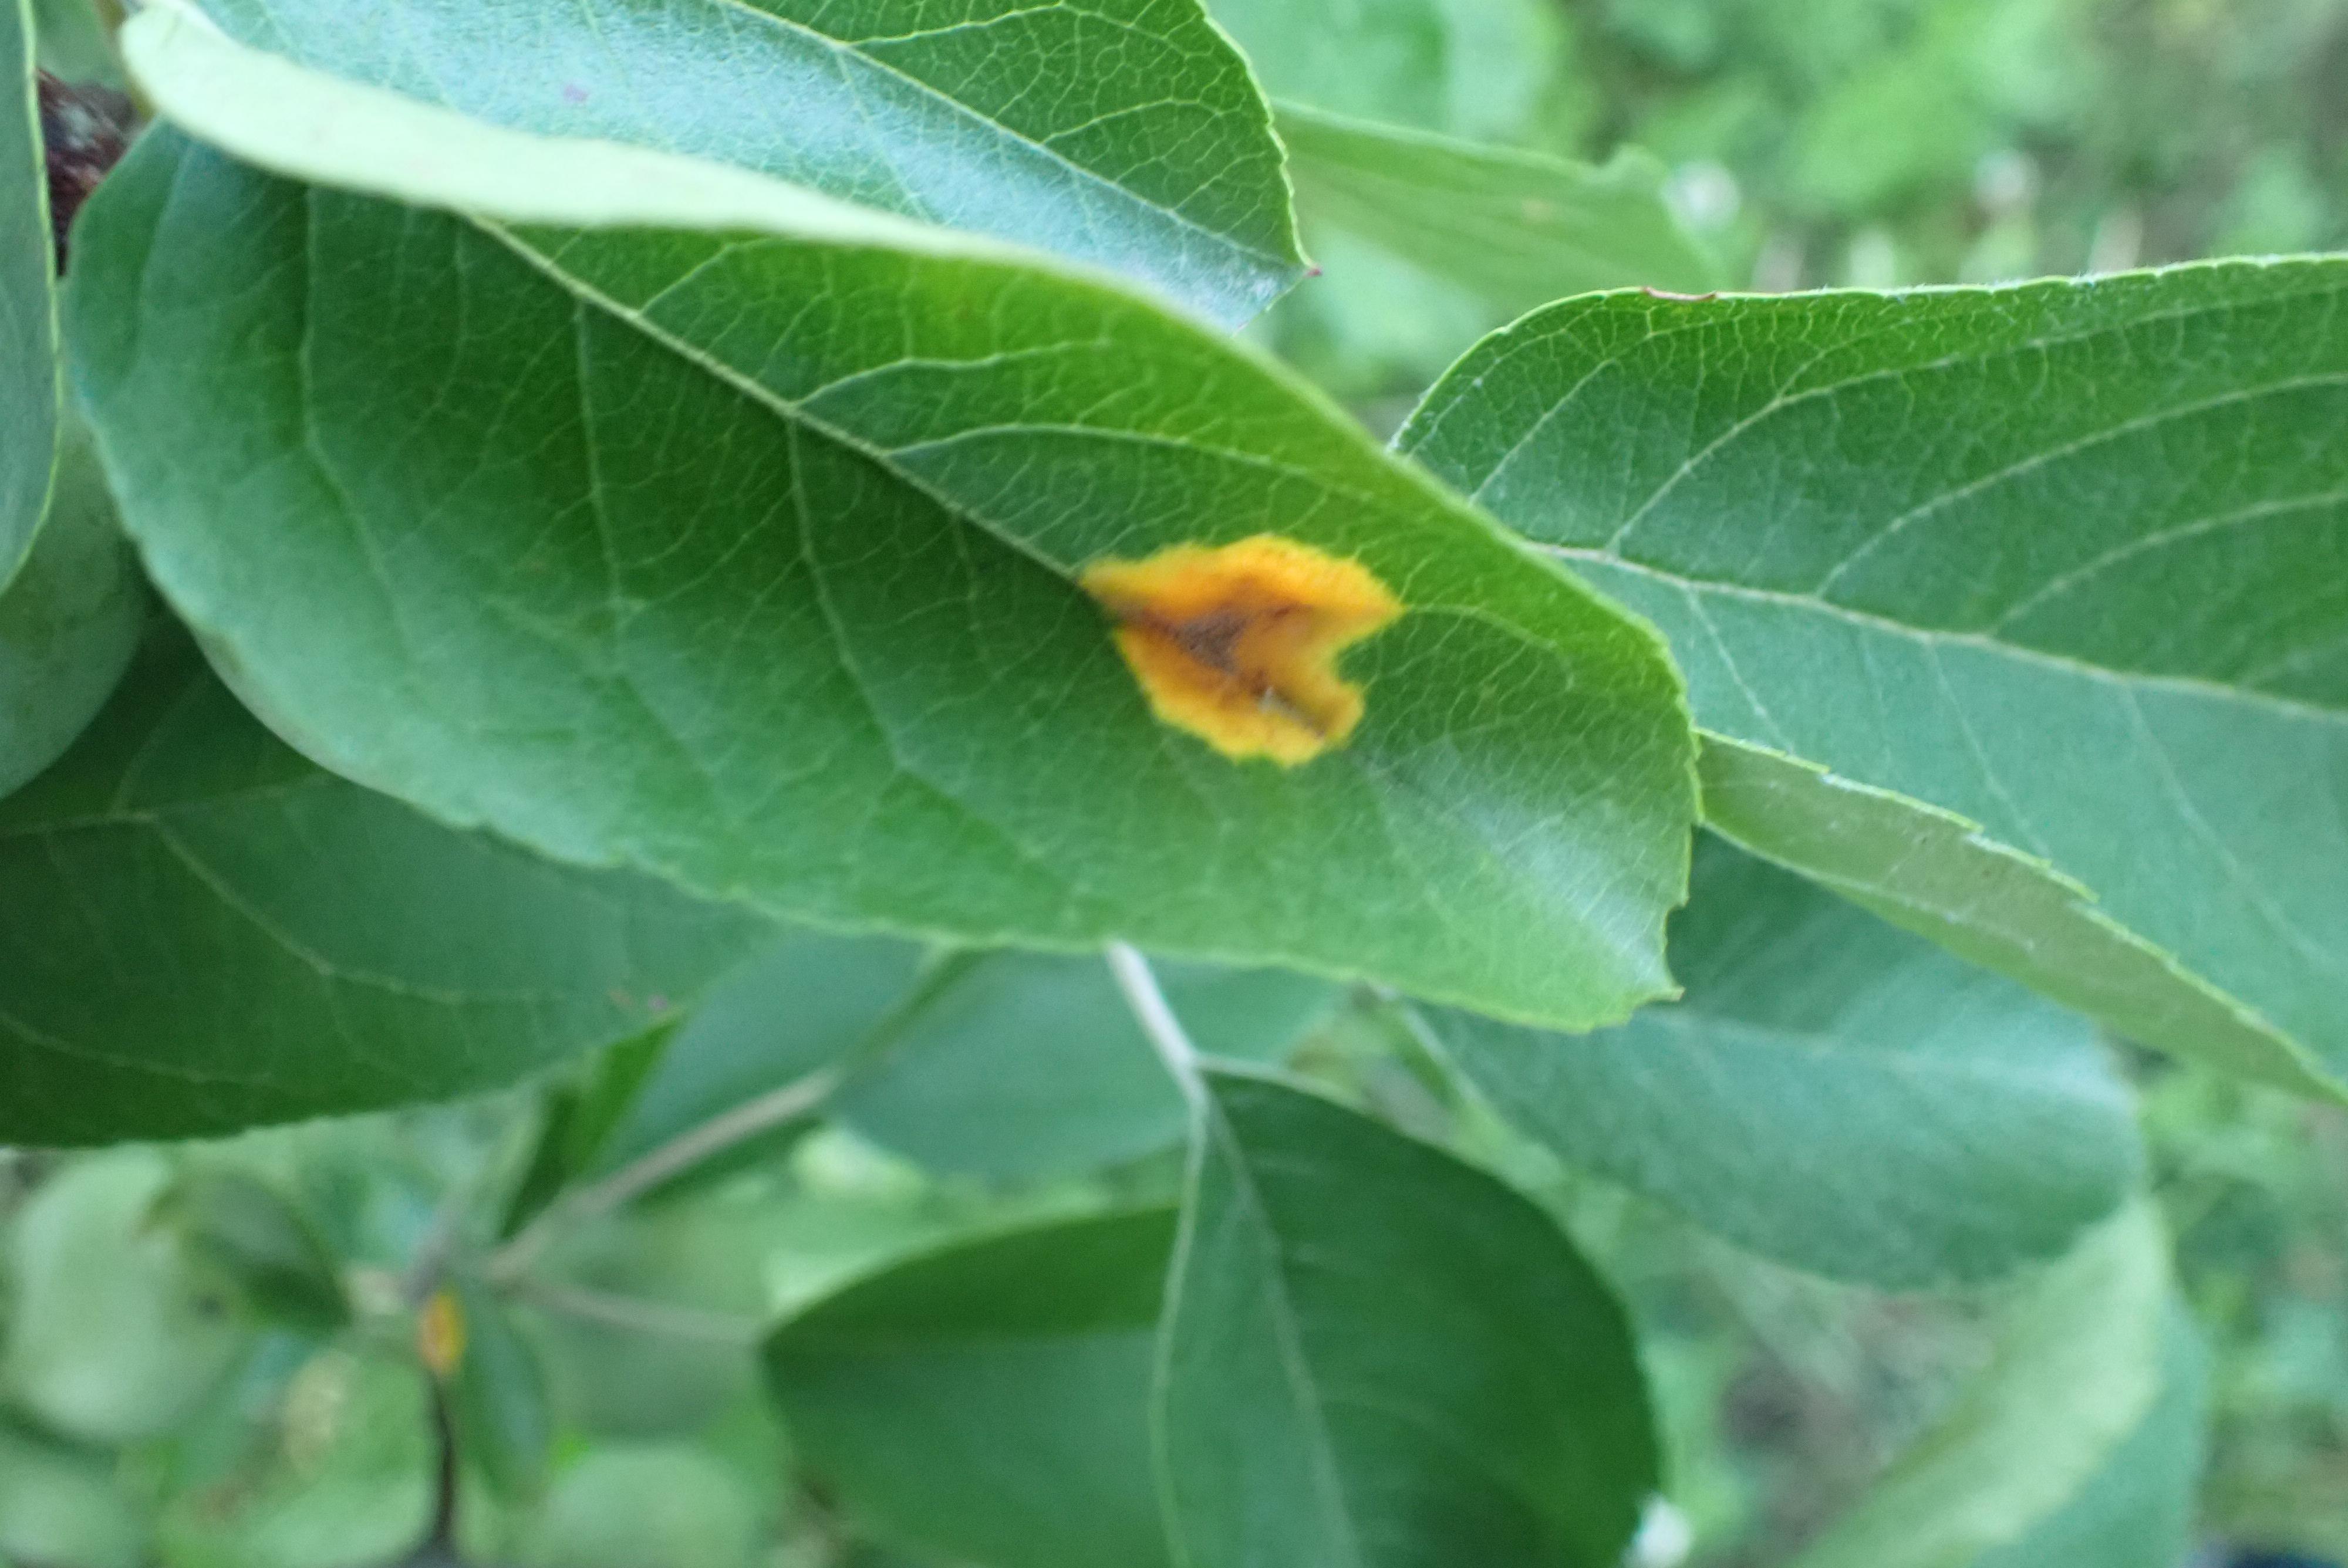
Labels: rust